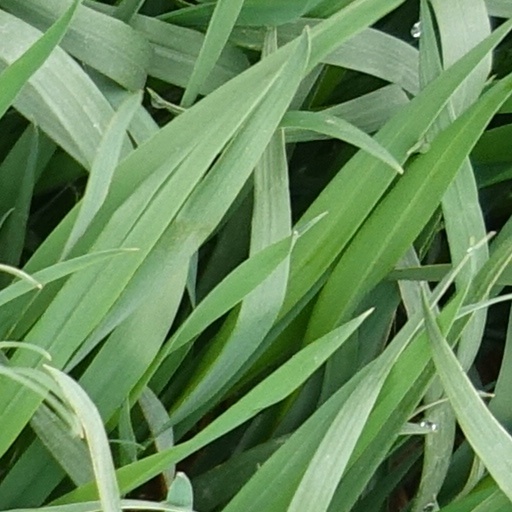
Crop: wheat